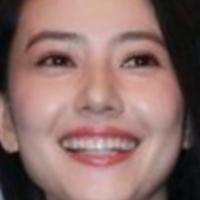
Age group: age 21-30